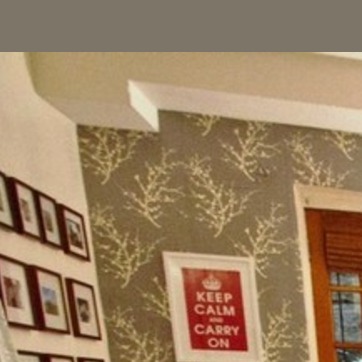
Material: wallpaper